Hypertype

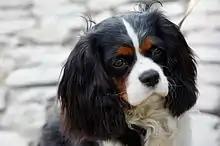
A Cavalier King Charles Spaniel, one of the hypertyped breeds featured in the documentary "Pedigree Dogs Exposed".

Dogs have always been selected for their ability to perform practical tasks (guarding, hunting...). In the 19th century, aesthetics gradually became the criterion for selecting dog breeds. The quest for homogeneity led to a decline in genetic diversity. Queen Victoria, in particular with her Pekingese, promoted canine aesthetics and dog breeding as a pastime and social marker. Breeders selected animals on the basis of size and abnormalities, such as shorter legs. The rapid success of dog shows led to transformations in purebred dogs. The United States and England are at the origin of most hypertyped dog breeds. Breeding for this purpose was encouraged by the market, as hypertyped and miniaturized dogs were easier to sell. The "cult of the hypertype" is particularly prevalent in dog breeding at the beginning of the 21st century, with an article in "Le Figaro magazine" citing the existence of this problem as early as 1996. The damaging effects of hypertype are nowhere more apparent than in the case of the winner of the 2003 Crufts, a major English dog show. This Pekingese underwent palate-veil surgery and, suffering from hyperthermia, received his prize by being placed on ice cubes.